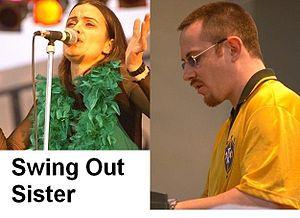
Swing Out Sister est un groupe de musique pop britannique, qui s'est fait connaître internationalement grâce à la chanson Breakout en 1986. Parmi leurs autres succès : Surrender, Twilight World, Waiting Game et une reprise de Am I the Same Girl? Bien que la vente de ses albums ait décliné au début des années 1990, le groupe compte toujours des fans fidèles dans le monde entier.